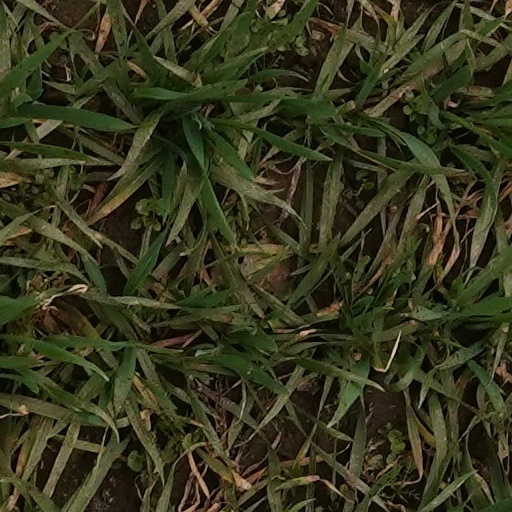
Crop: wheat